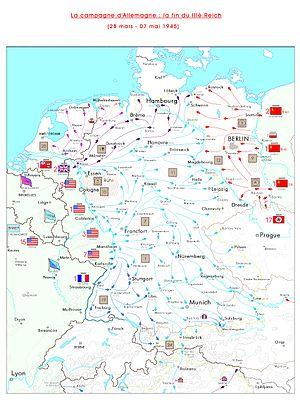
La fin du IIIè Reich
L'Allemagne d’abord, aussi connu comme L'Europe d’abord, fut l’élément clé de la stratégie globale mise en œuvre par les États-Unis et le Royaume-Uni durant la Seconde Guerre mondiale. Selon cette politique, les États-Unis et le Royaume-Uni utiliseraient leurs forces et leurs ressources pour vaincre l’Allemagne nazie en Europe d’abord. Ils tiendraient en respect le Japon dans le Pacifique, en utilisant moins de ressources. Après la défaite de l’Allemagne, considérée comme la plus grande menace pour le Royaume-Uni, toutes les forces alliées pourraient être concentrées contre le Japon.
La campagne d'Allemagne ou campagne du Rhin ou campagnes d'Europe centrale regroupe les opérations militaires de la Seconde Guerre mondiale menées par les Alliés pour la conquête de l'Allemagne. Les Alliés occuperont toute la moitié occidentale de l'Allemagne, de la mer Baltique au nord jusqu'à l'Autriche au sud.